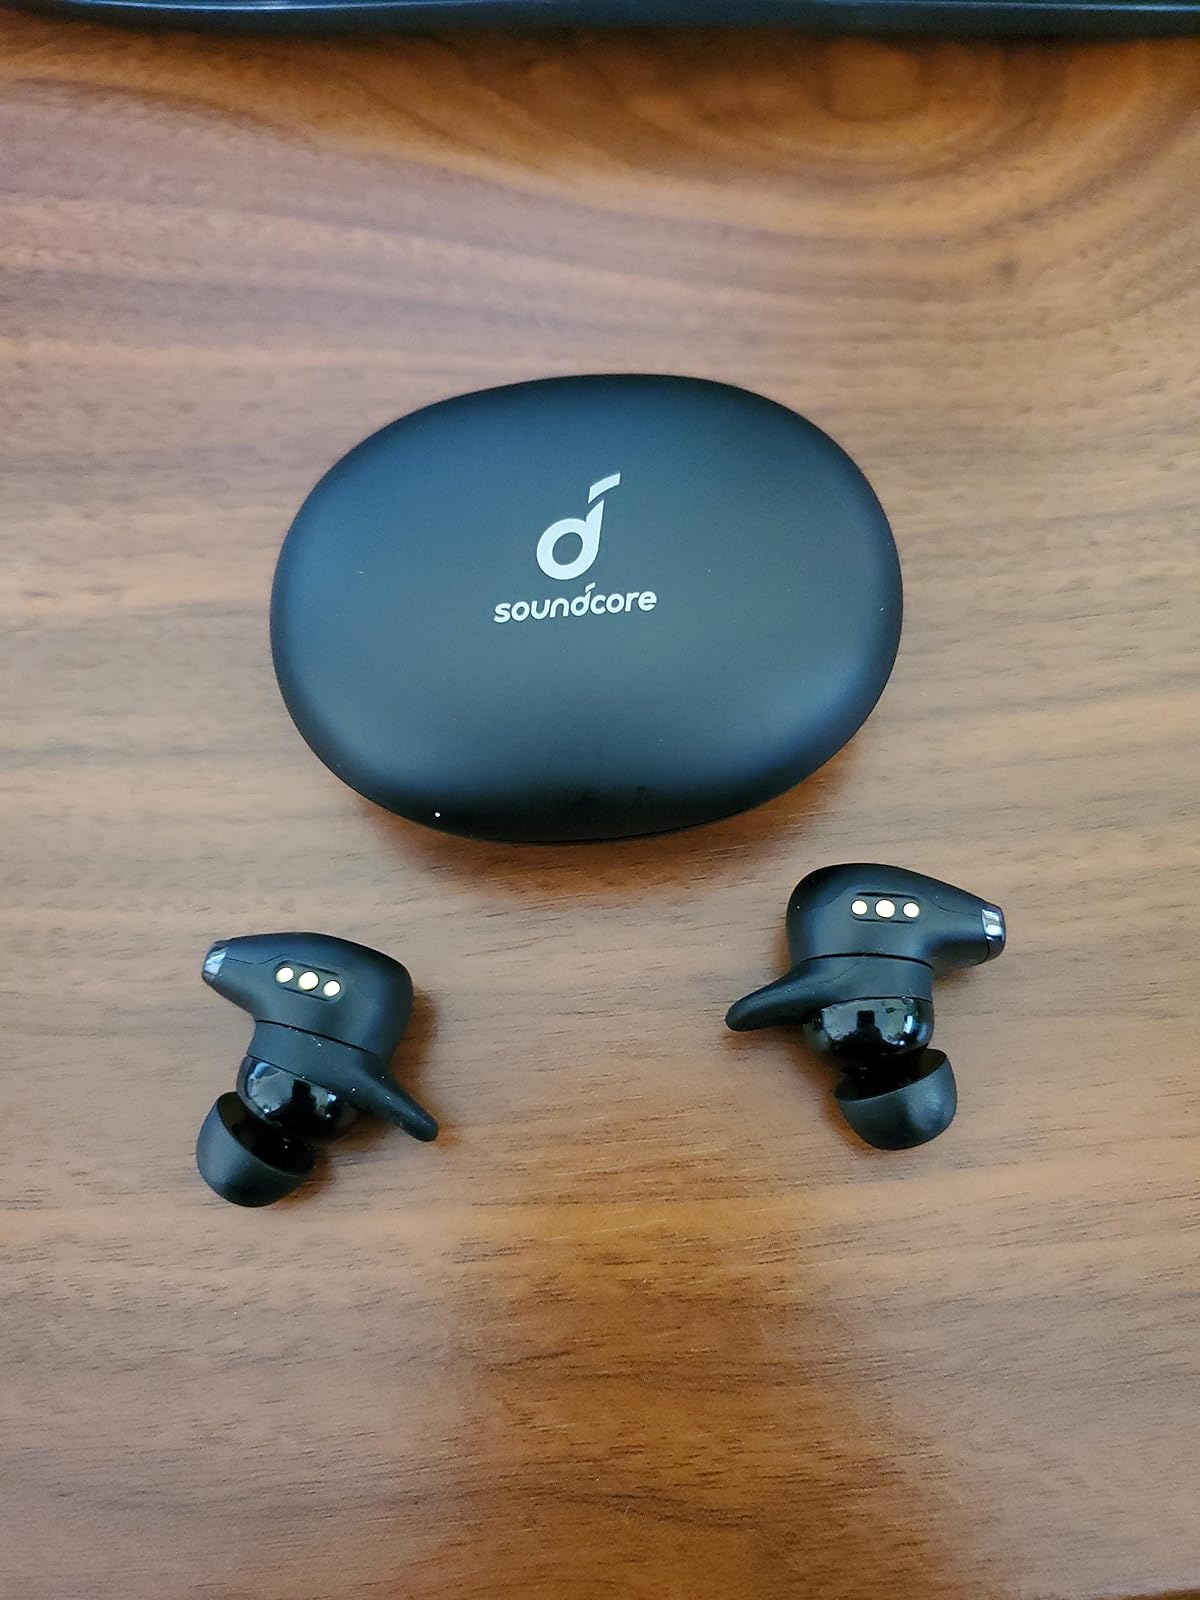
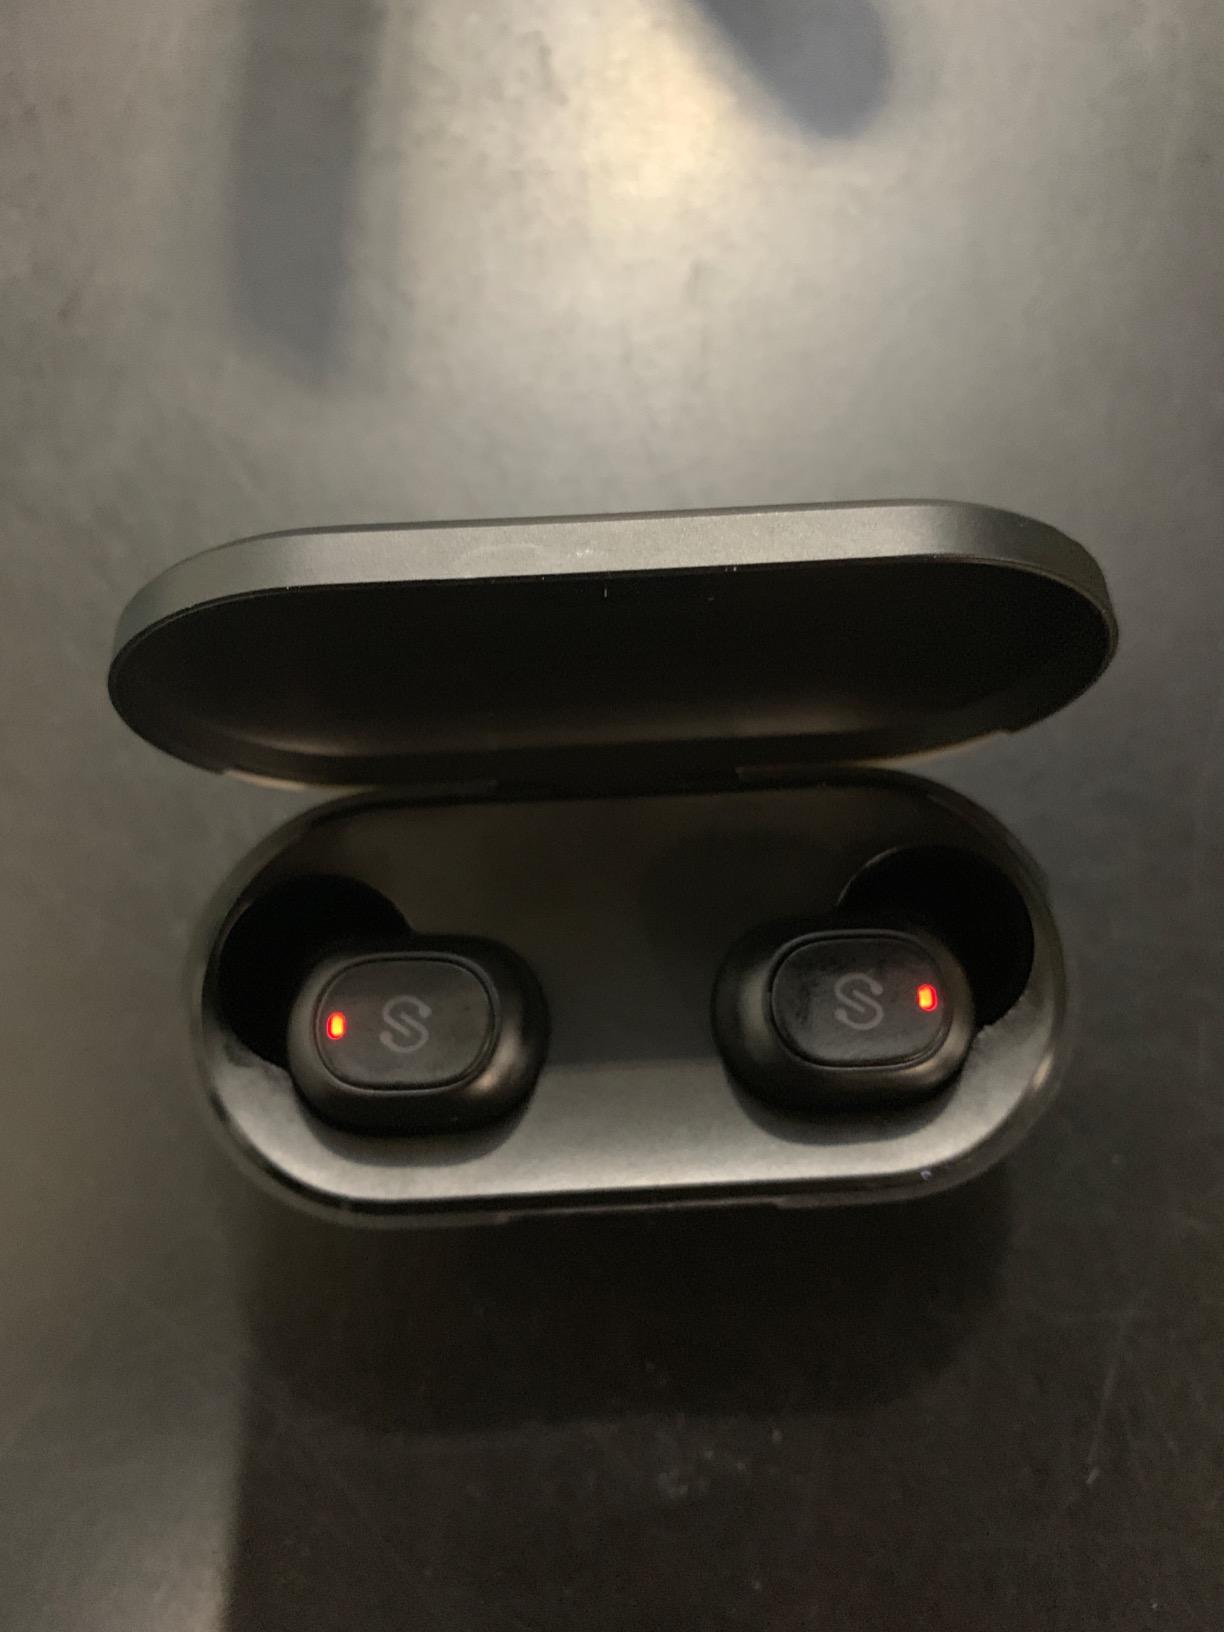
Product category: earbuds
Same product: no